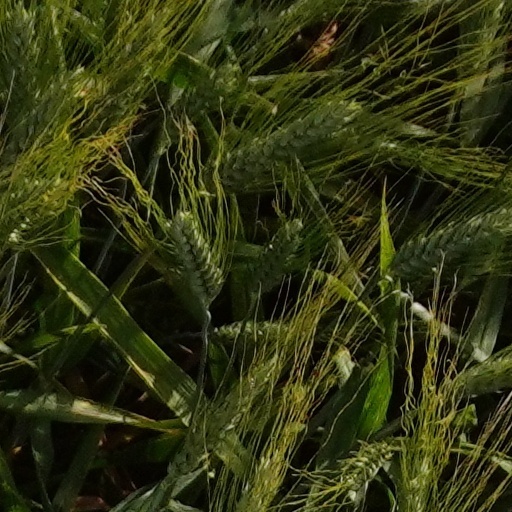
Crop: wheat